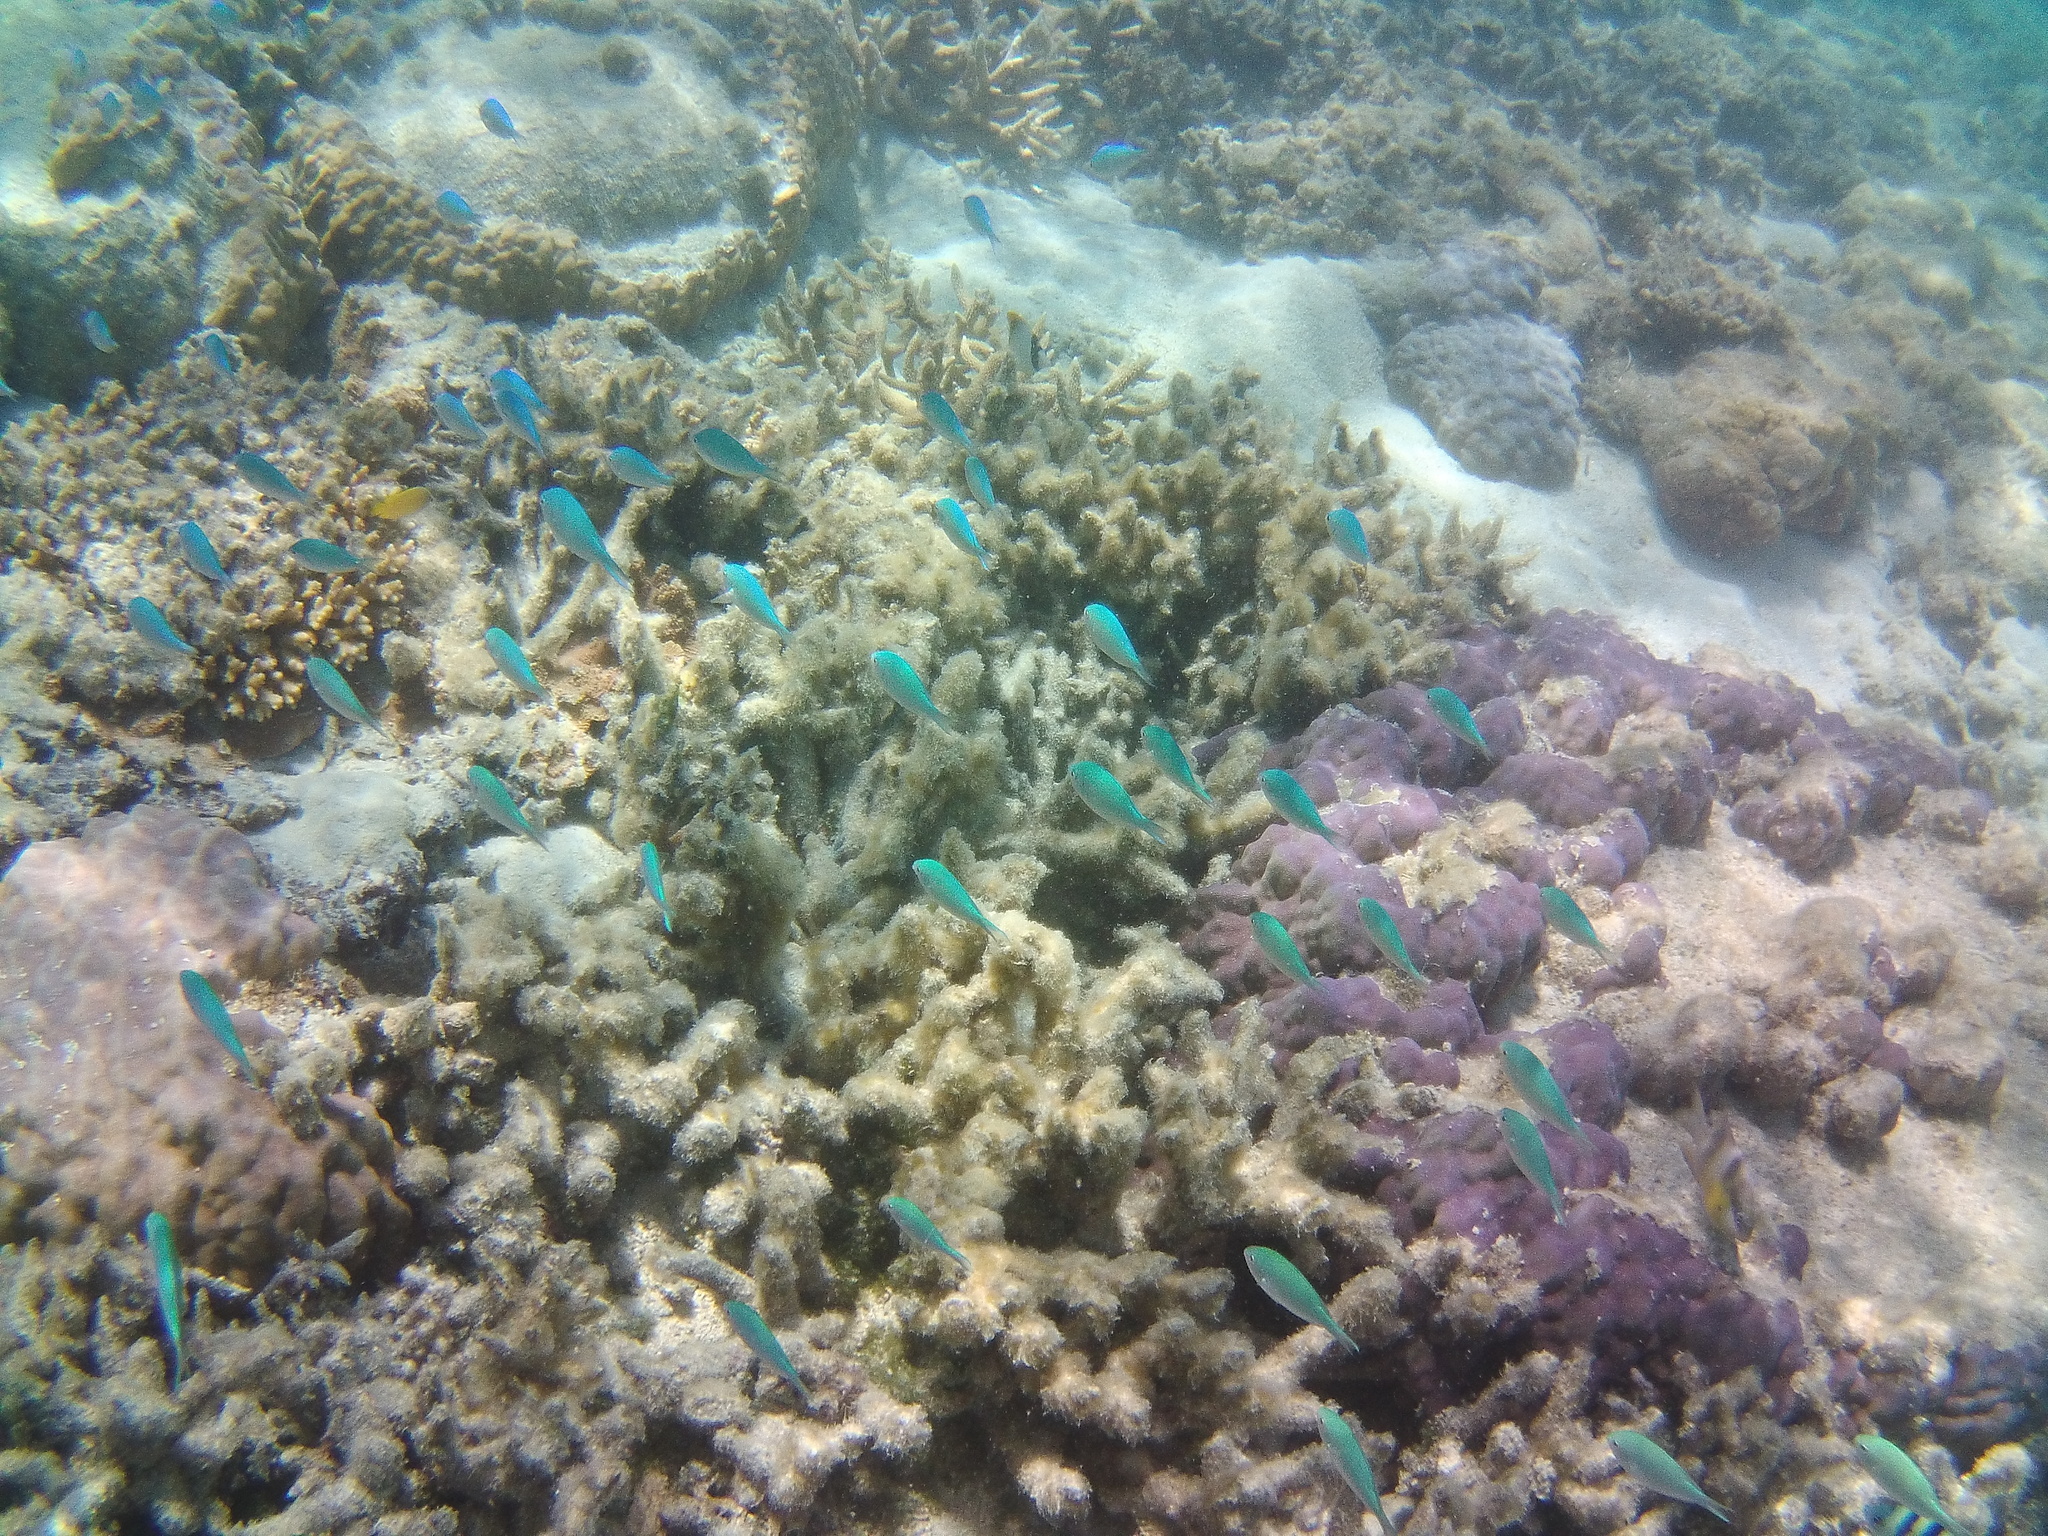
Chromis viridis (Blue-green Chromis)